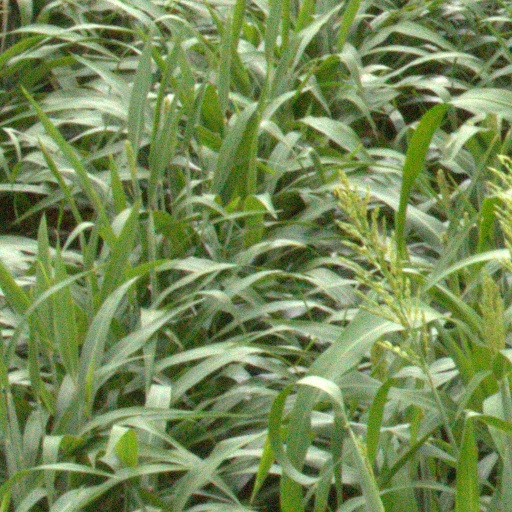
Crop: sorghum